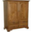
Label: wardrobe